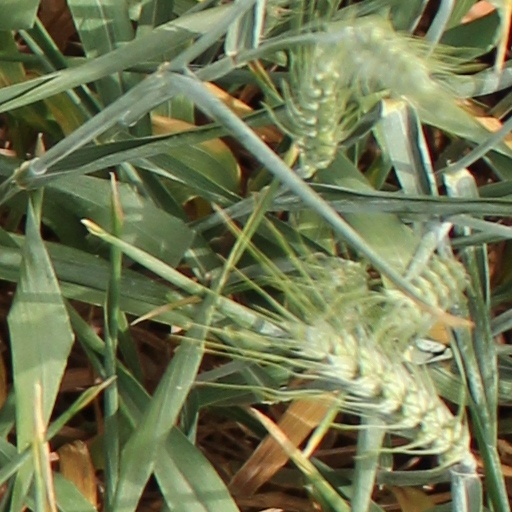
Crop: wheat